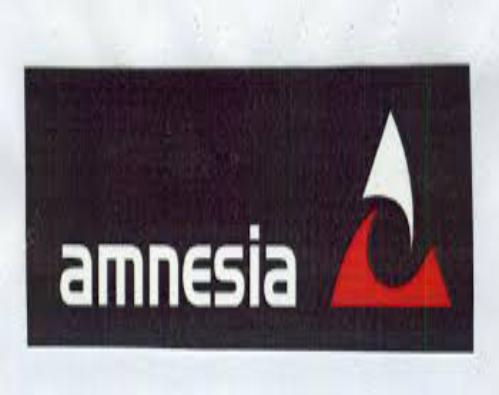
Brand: amnesia
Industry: Clothes